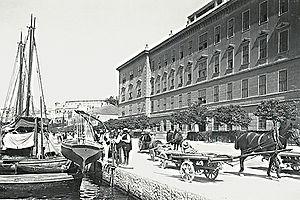
Caserne de Pola d'infanterie autriche-hongroise